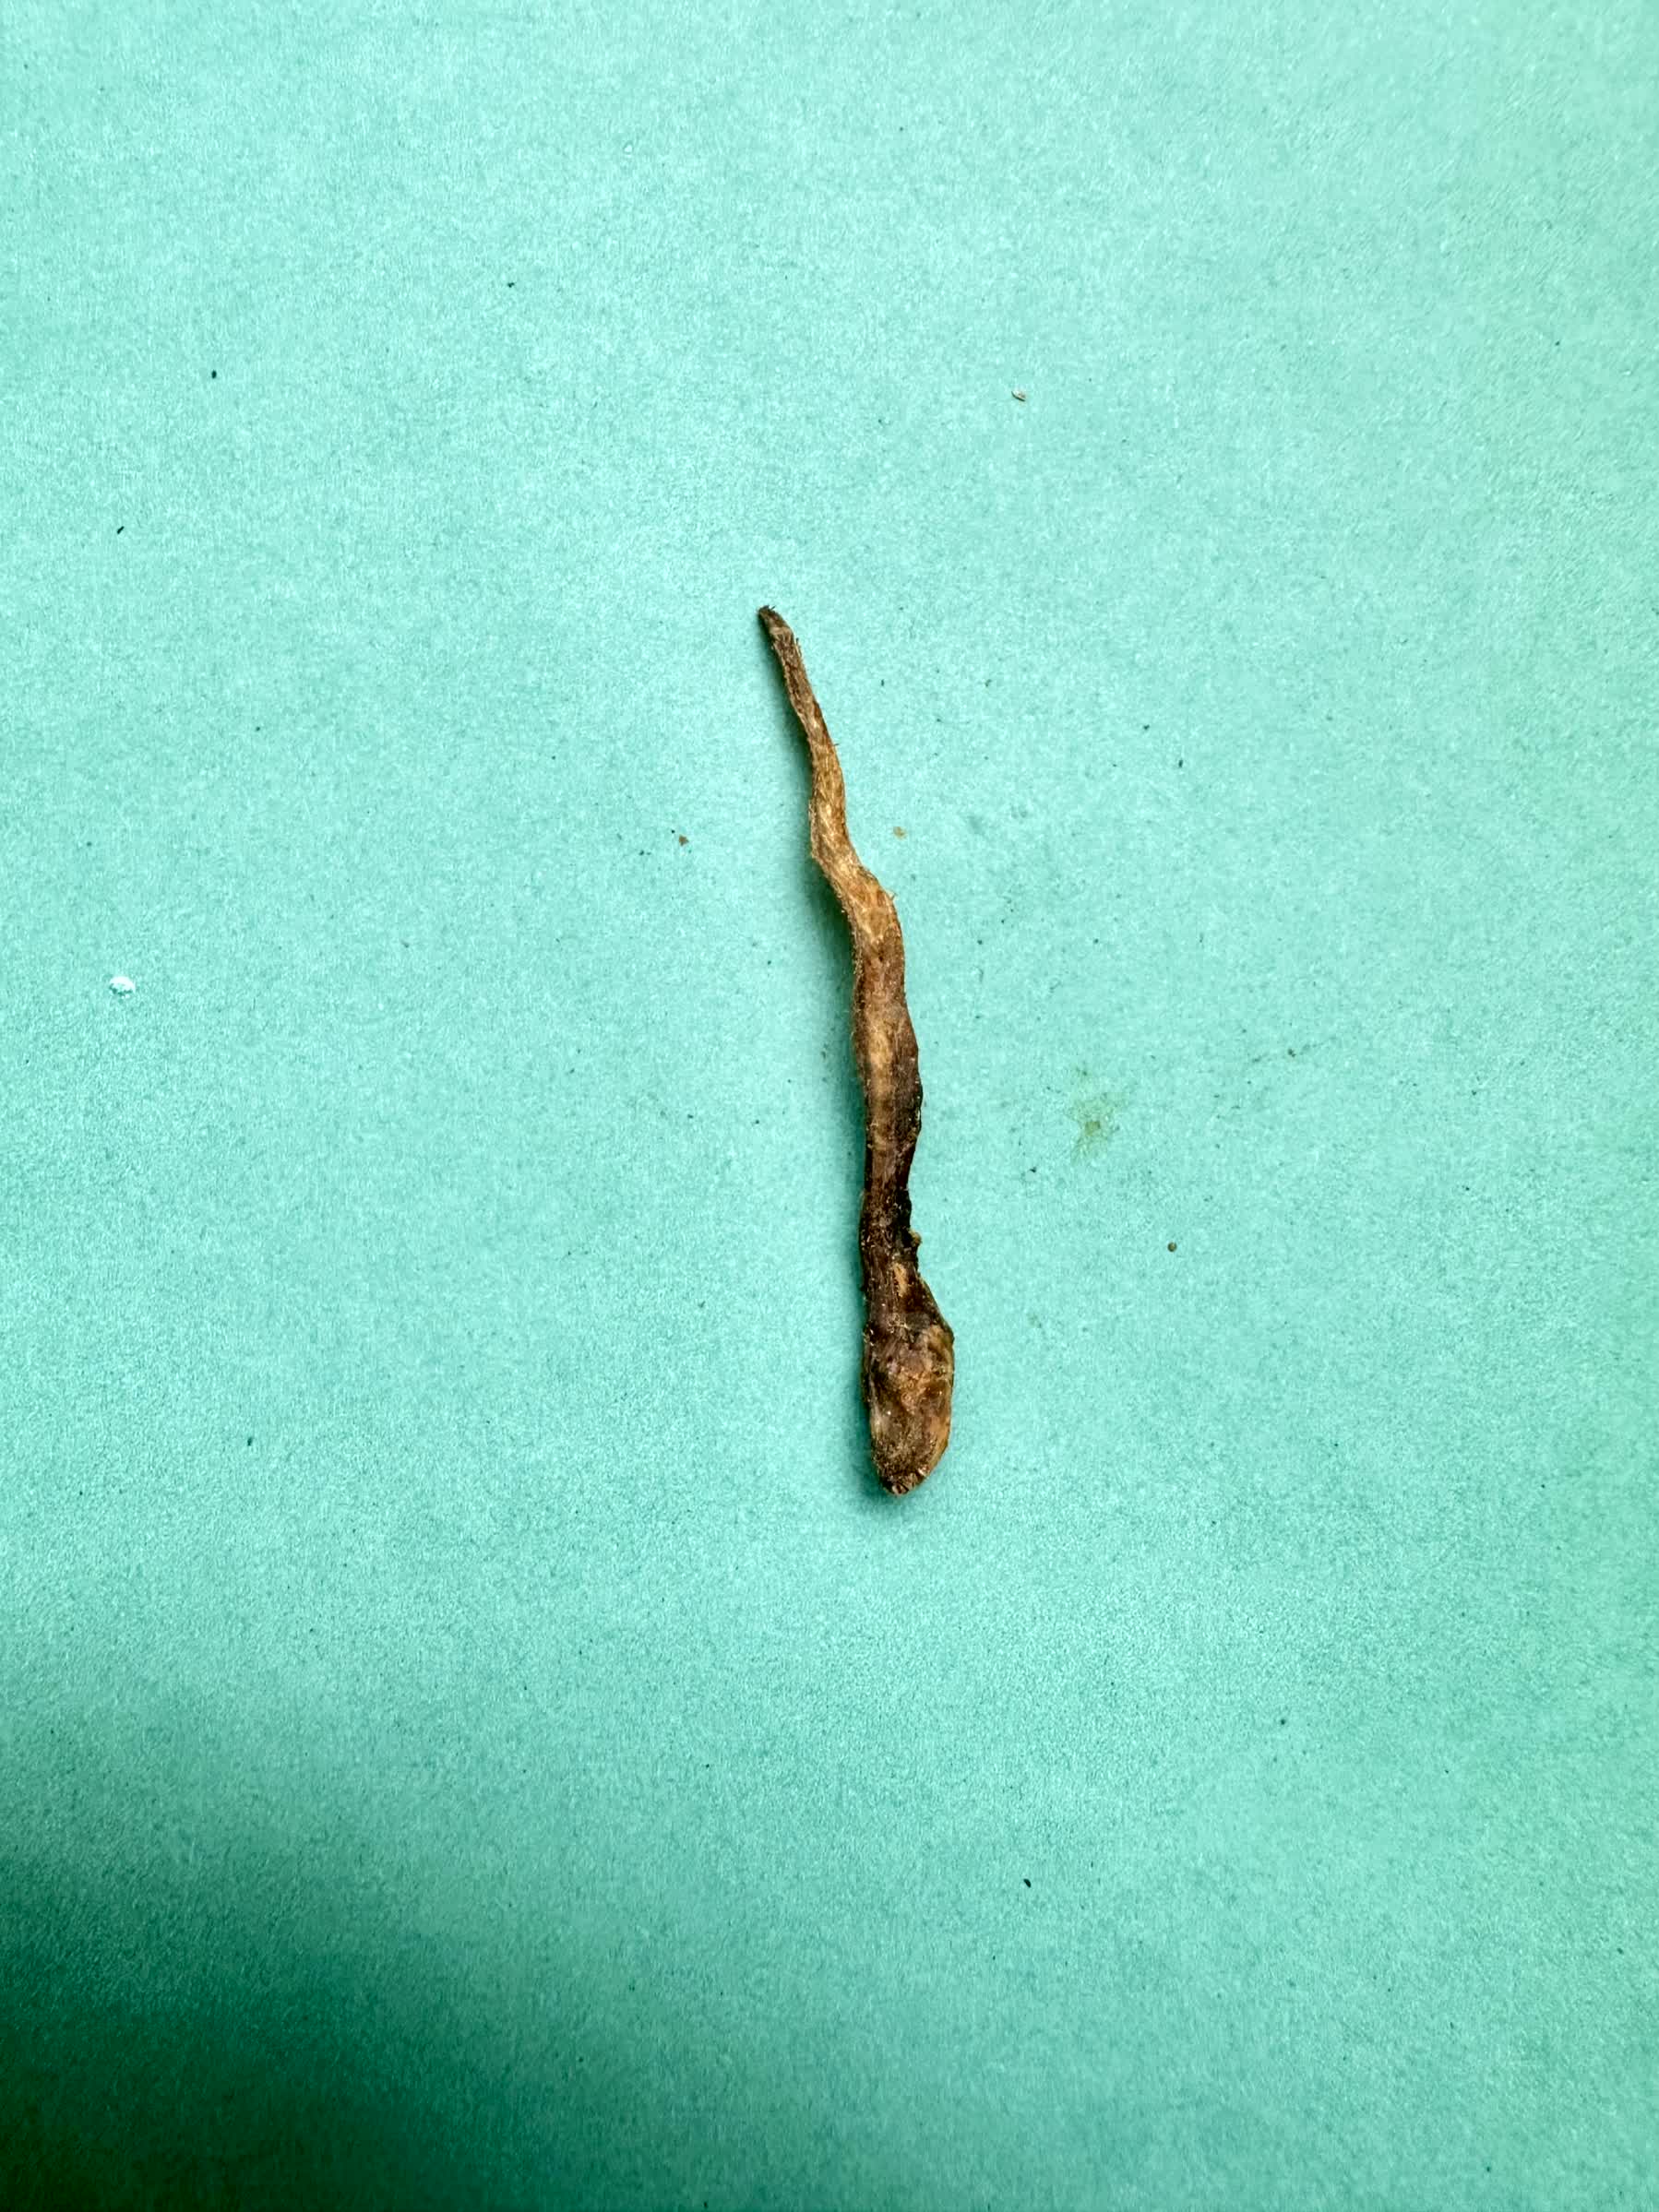
Species: Chewa